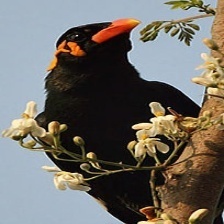
Species: ENGGANO MYNA
Scientific name: GRACULA ENGANENSIS